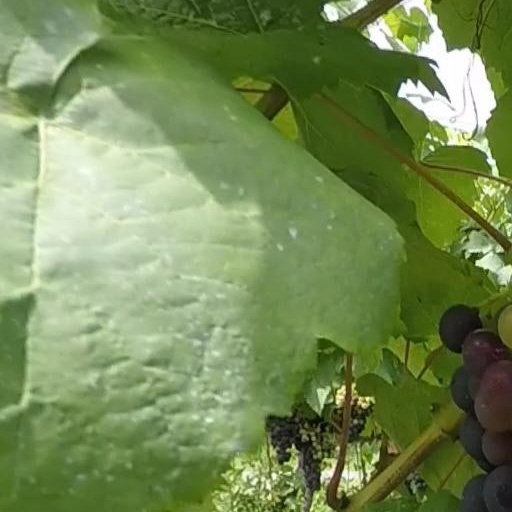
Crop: grape